Tourism in ancient Rome

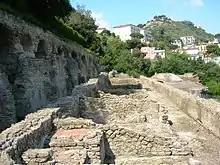
Roman ruins: a walkway with a large structure to the viewer's left

Egypt was another popular destination for ancient Roman tourists. Roman writers often portrayed Egypt as exotic, mysterious, and ancient. Diodorus Siculus, a Greek historian who visited Egypt around 60 BCE, claimed that it was intriguing due to its unique traditions which were foreign and strange to the Greeks: